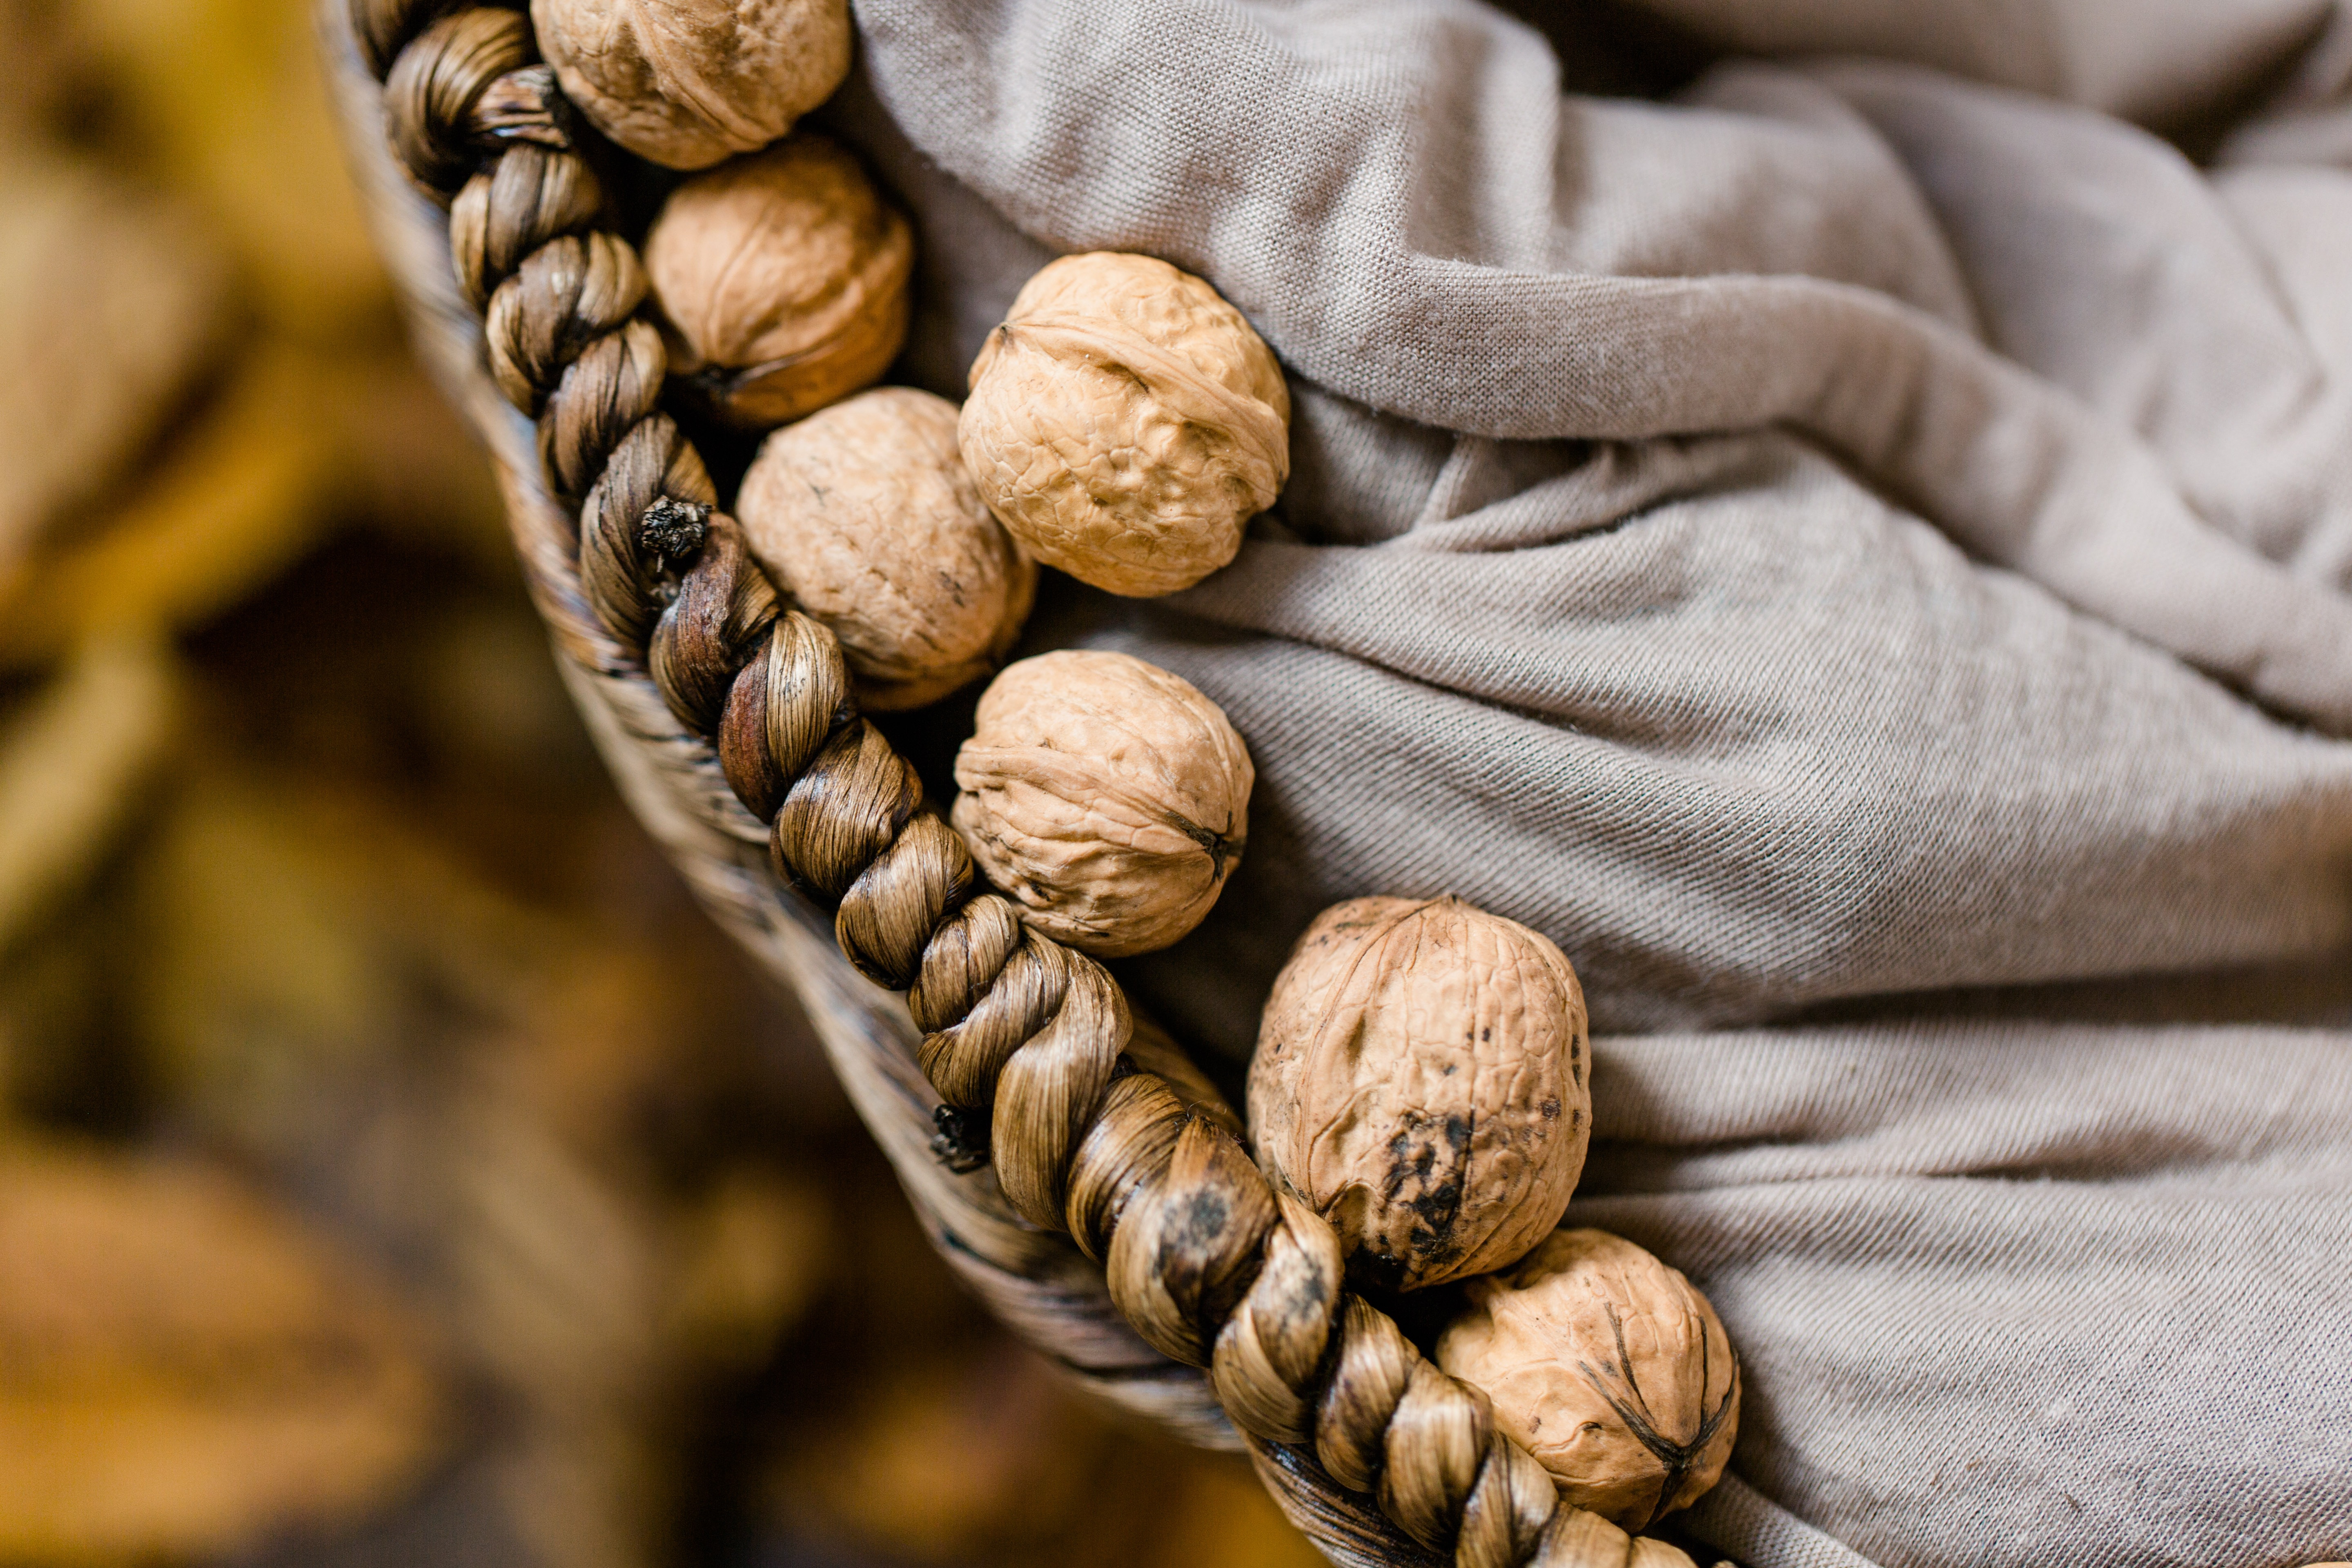
nature, plant, wood, food, produce, vegetable, nut, eat, shell, close up, nuts, nutrition, organ, carving, walnuts, macro photography, flavor, flowering plant, nutshells, grass family, land plant